Väinö Hakkila

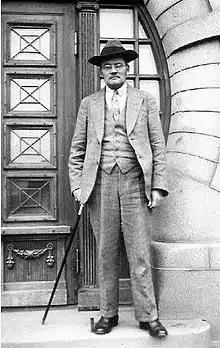

Väinö Pietari Hakkila (29 June 1882, in Lempäälä – 18 July 1958, in Orivesi) was a Finnish politician from Social Democratic Party of Finland.